François de La Rochefoucauld (writer)

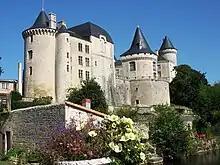
Château Verteuil, residence of La Rochefoucauld in Poitou-Charentes

However, the pithy, elegant "Maximes" (maxims) had no such fate. The author made frequent alterations and additions to them during his life and a few were added after his death. It is usual now to publish them in their totality of 504. The majority consist of just two or three lines, and hardly any exceed half a page. La Rochefoucauld reflects on the conduct and motives of mankind, from the point of view of a man of the world who intends not to sugar-coat his observations. In fact, in his introduction, he advises,